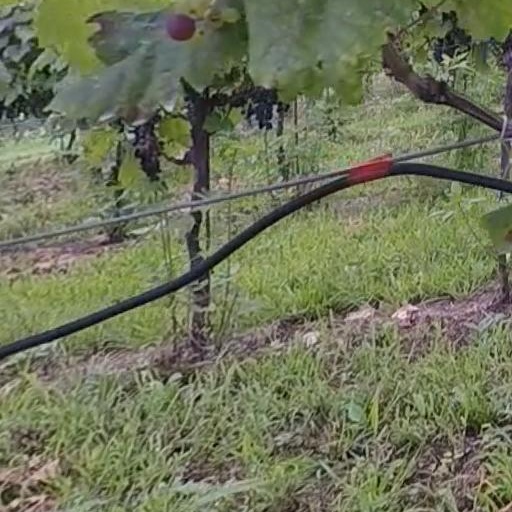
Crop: grape